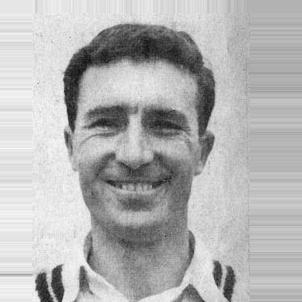
Age: 29